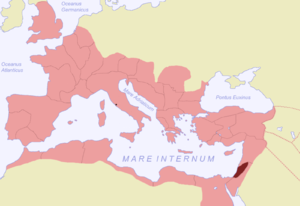
La Judée est une province romaine créée en l'an 6 sur une partie du territoire des royaumes hasmonéen et hérodien. Elle tire son nom du royaume israélite de Juda. Elle couvre les régions de Judée, de Samarie et d'Idumée.